Henry V of England

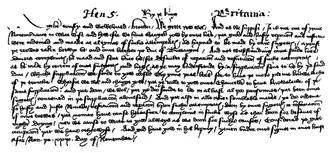
English chancery hand. Facsimile of a letter from Henry, 1418.

Henry's reign was generally free from serious trouble at home. The exception was the Southampton Plot in favour of Mortimer, involving Henry, Baron Scrope, and Richard, Earl of Cambridge (grandfather of the future King Edward IV), in July 1415. Mortimer himself remained loyal to the King.